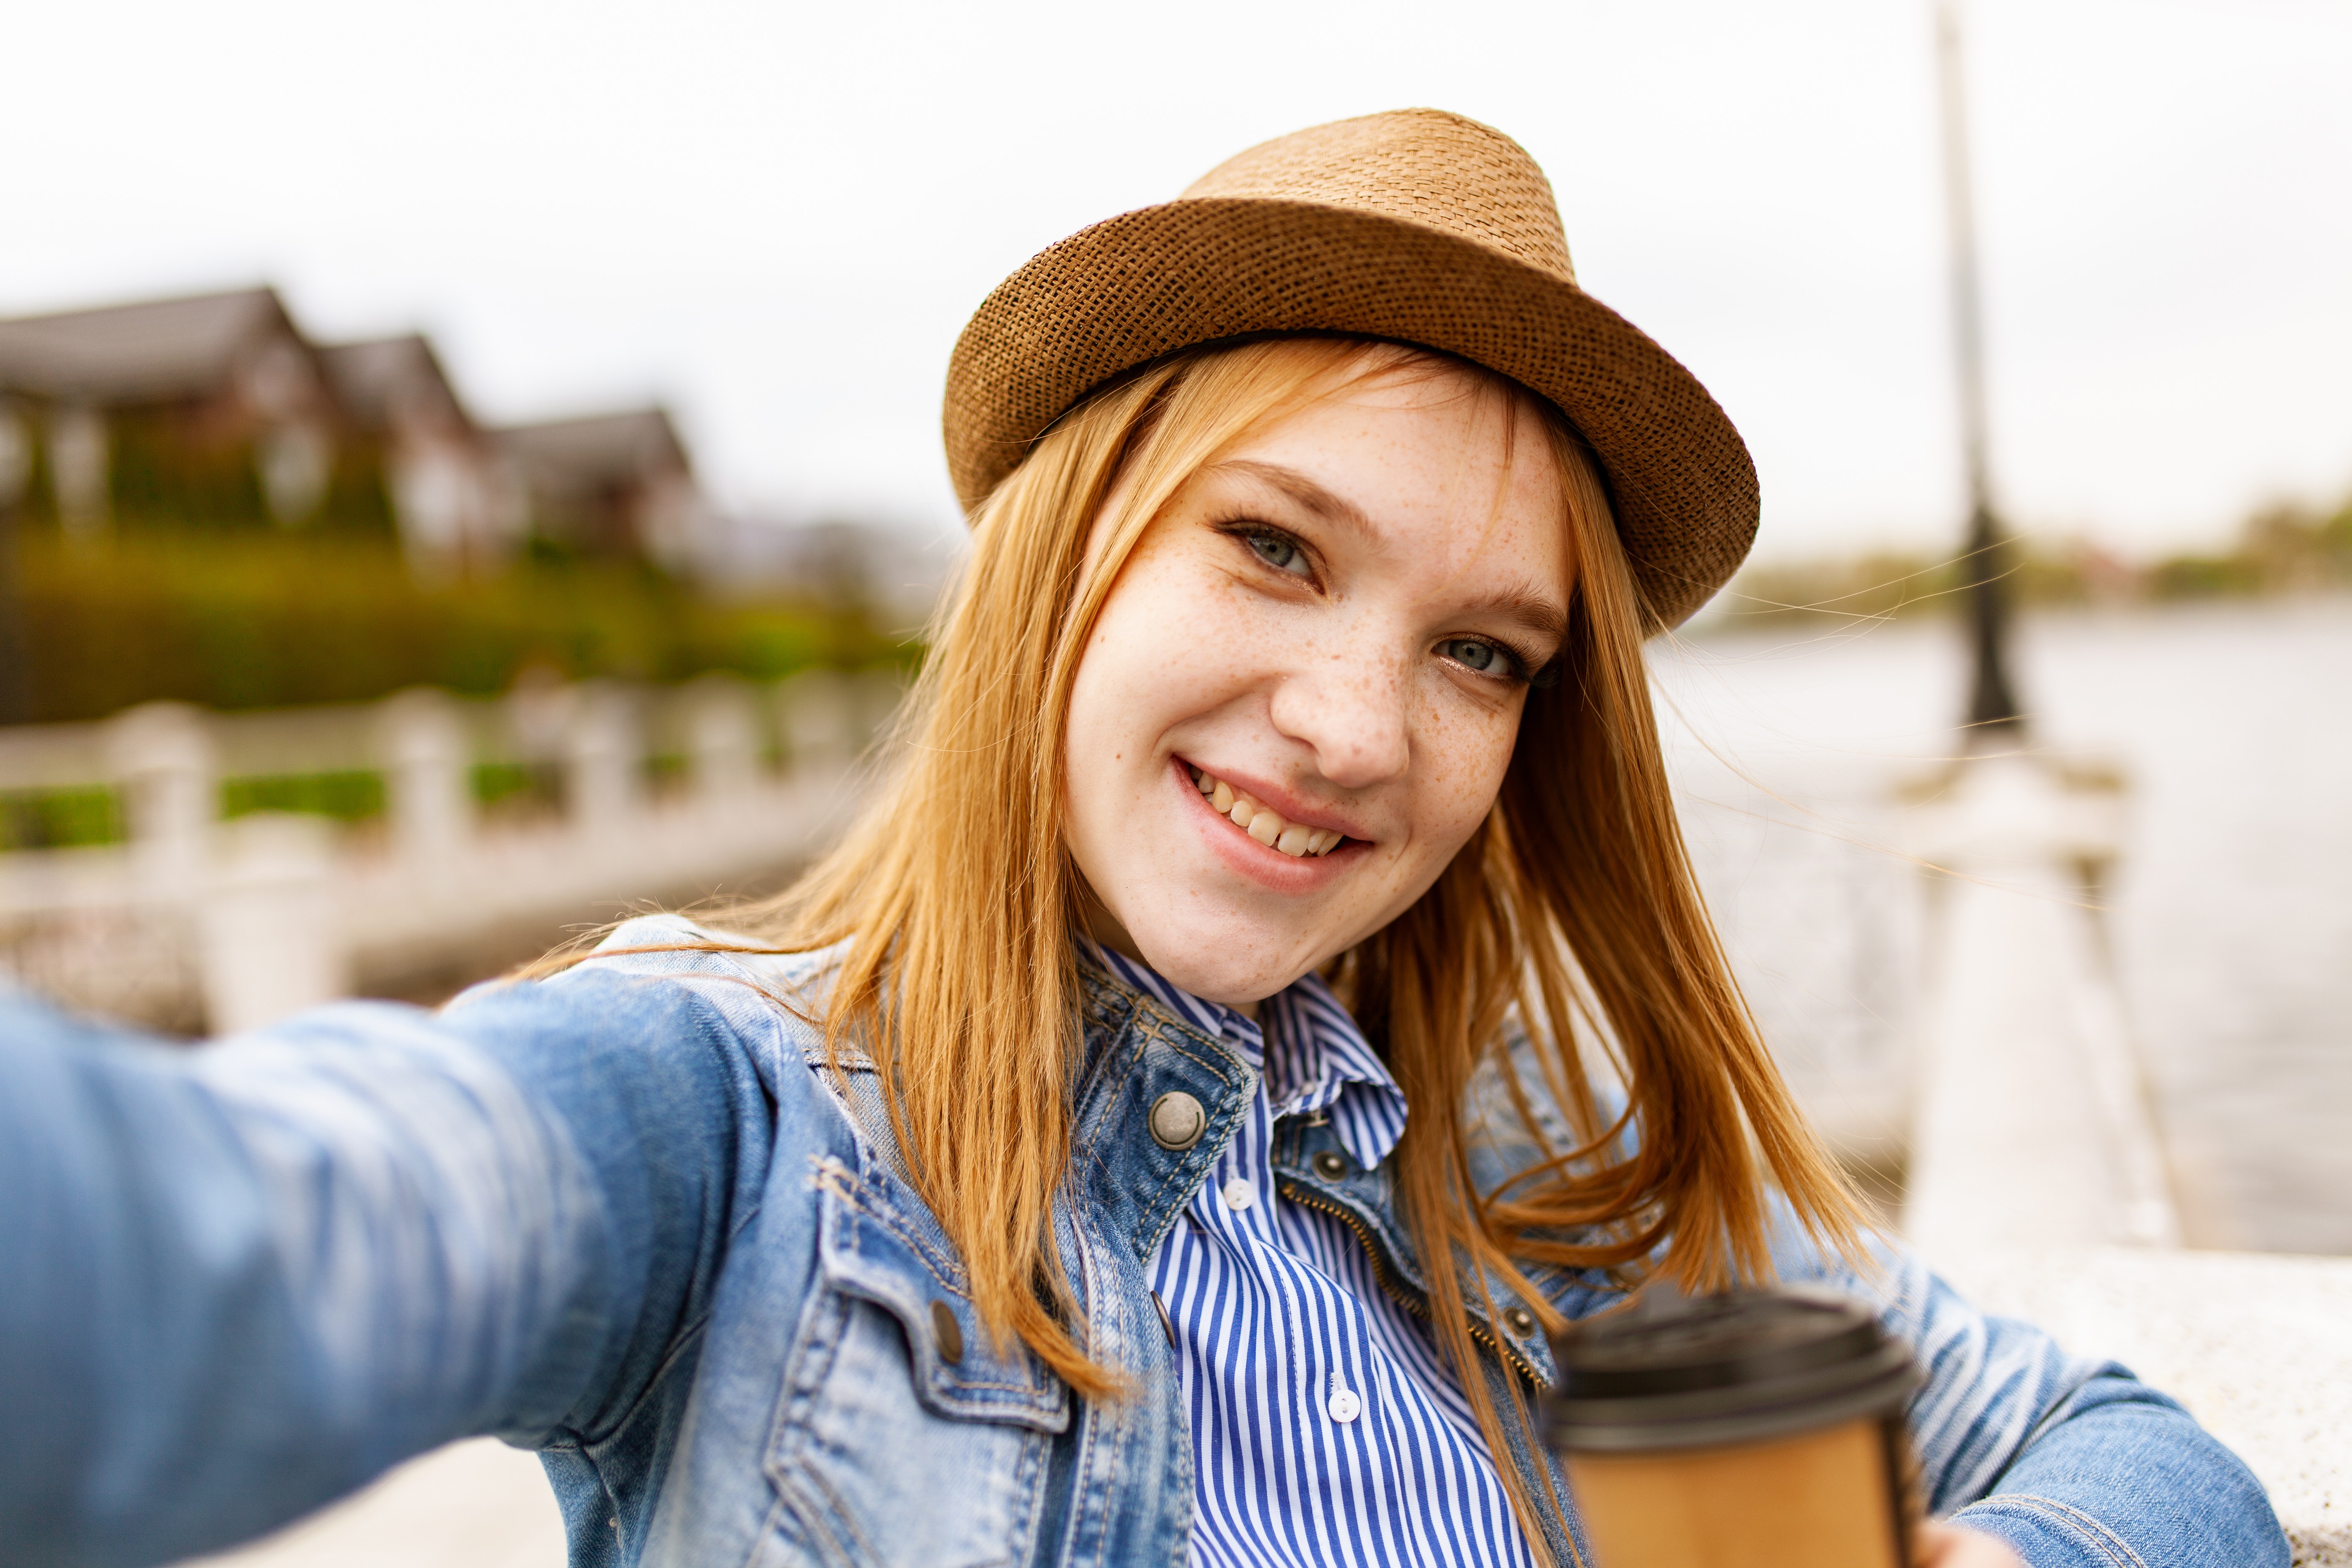
facial expression, skin, human hair color, beauty, girl, smile, photography, headgear, fedora, hat, fun, brown hair, portrait photography, long hair, portrait, happiness